1st Krechowce Uhlan Regiment

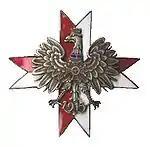

The First Krechowce Uhlan Regiment was a mounted unit of the Polish Army, active in the Second Polish Republic. Its traditions were continued during World War II, by a regiment of the same name, which was part of Polish Armed Forces in the West. The First Krechowce Uhlan Regiment was formed in 1915, as a unit of the Imperial Russian Army. It fought in World War I, Polish–Soviet War and the Invasion of Poland, as part of Suwalska Cavalry Brigade. Until 1939, the regiment was stationed in Augustów. It ceased to exist in 1947. The first commander of the regiment was a Tsarist officer of Polish ethnicity, Colonel Bolesław Mościcki, who was killed in 1918 near Luninets. The last commander was Colonel Leon Strzelecki.